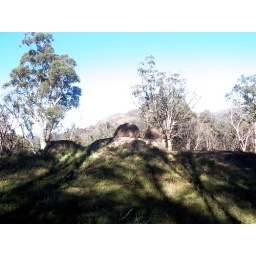
P1280018rocks near red rock saddle